24th Armoured Brigade (United Kingdom)

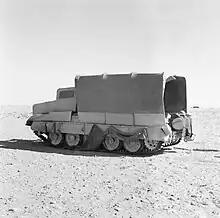
A Crusader tank with its "Sunshield" lorry camouflage erected, 26 October 1942.

The brigade was reformed to control a number of dummy tank "regiments". These were intended to deceive the enemy as to the disposition and strength of British armour.